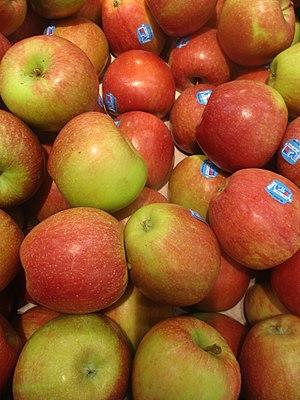
Pommes Braeburn.
Braeburn est le nom d'un cultivar de pommier domestique.